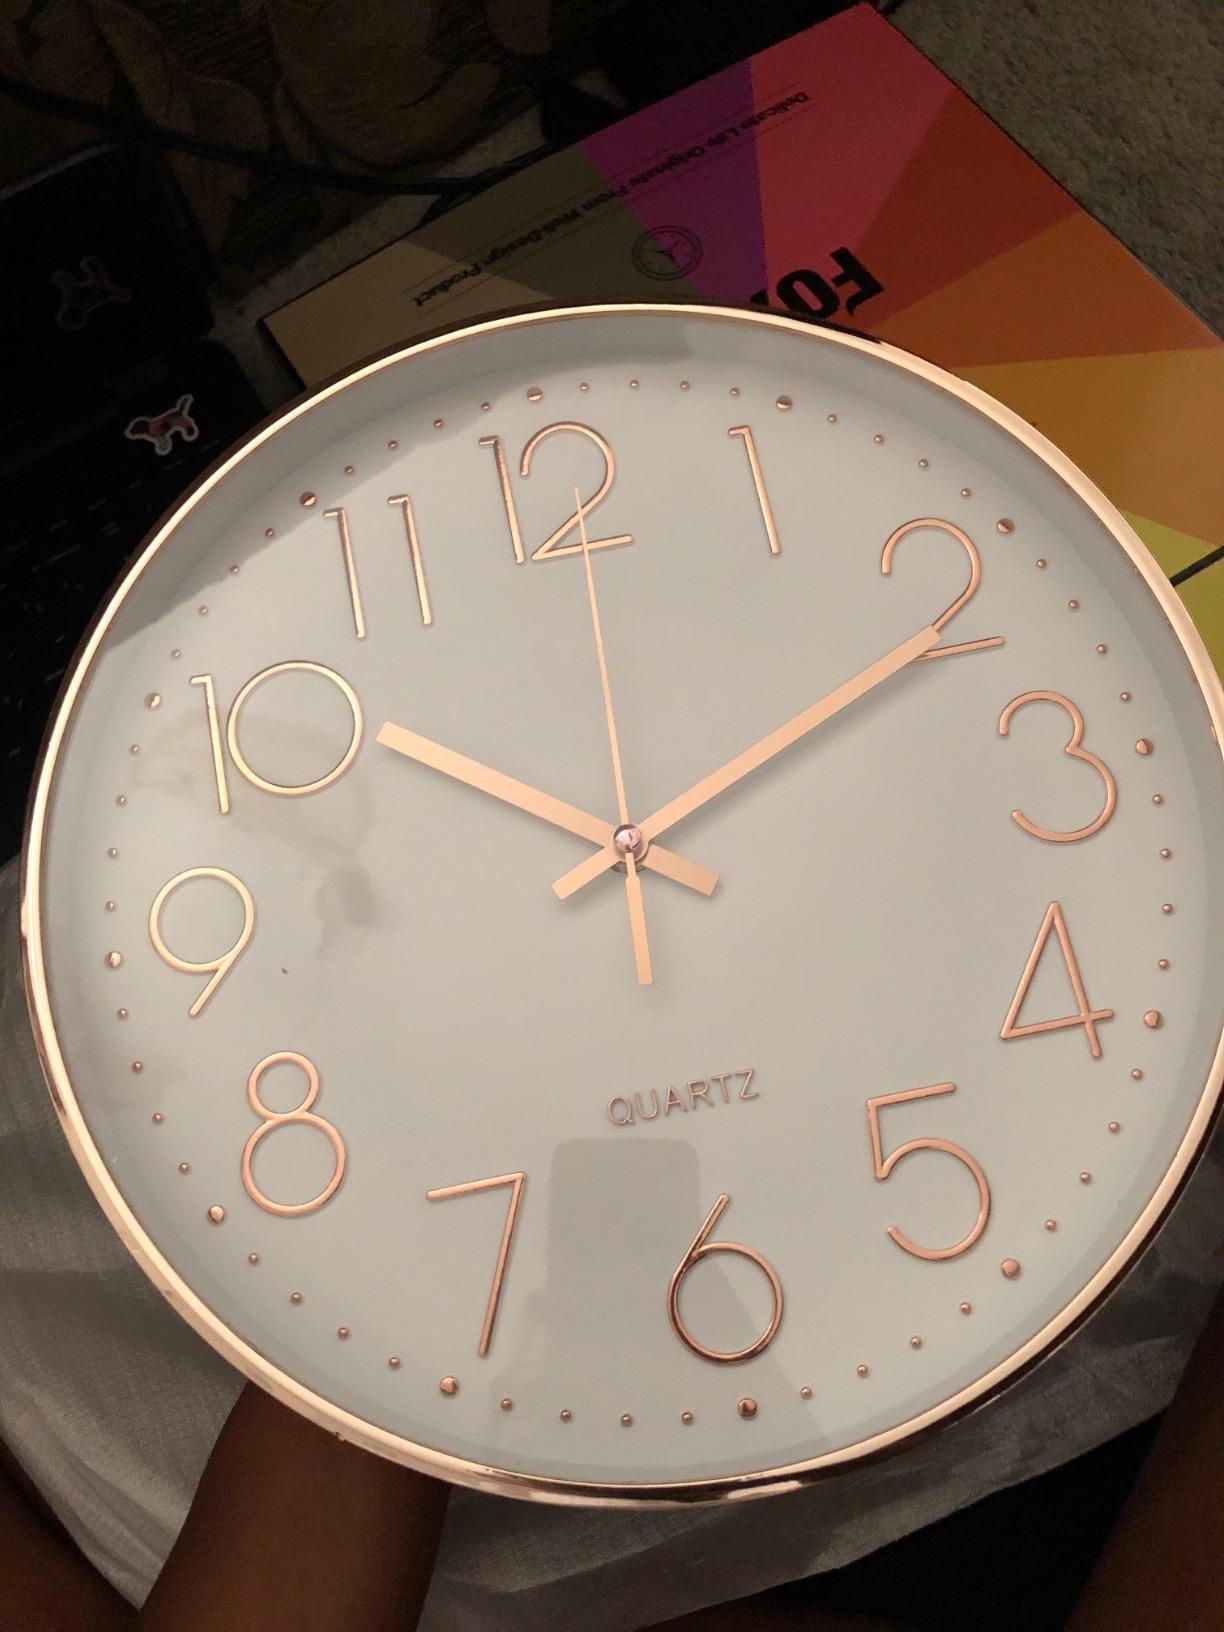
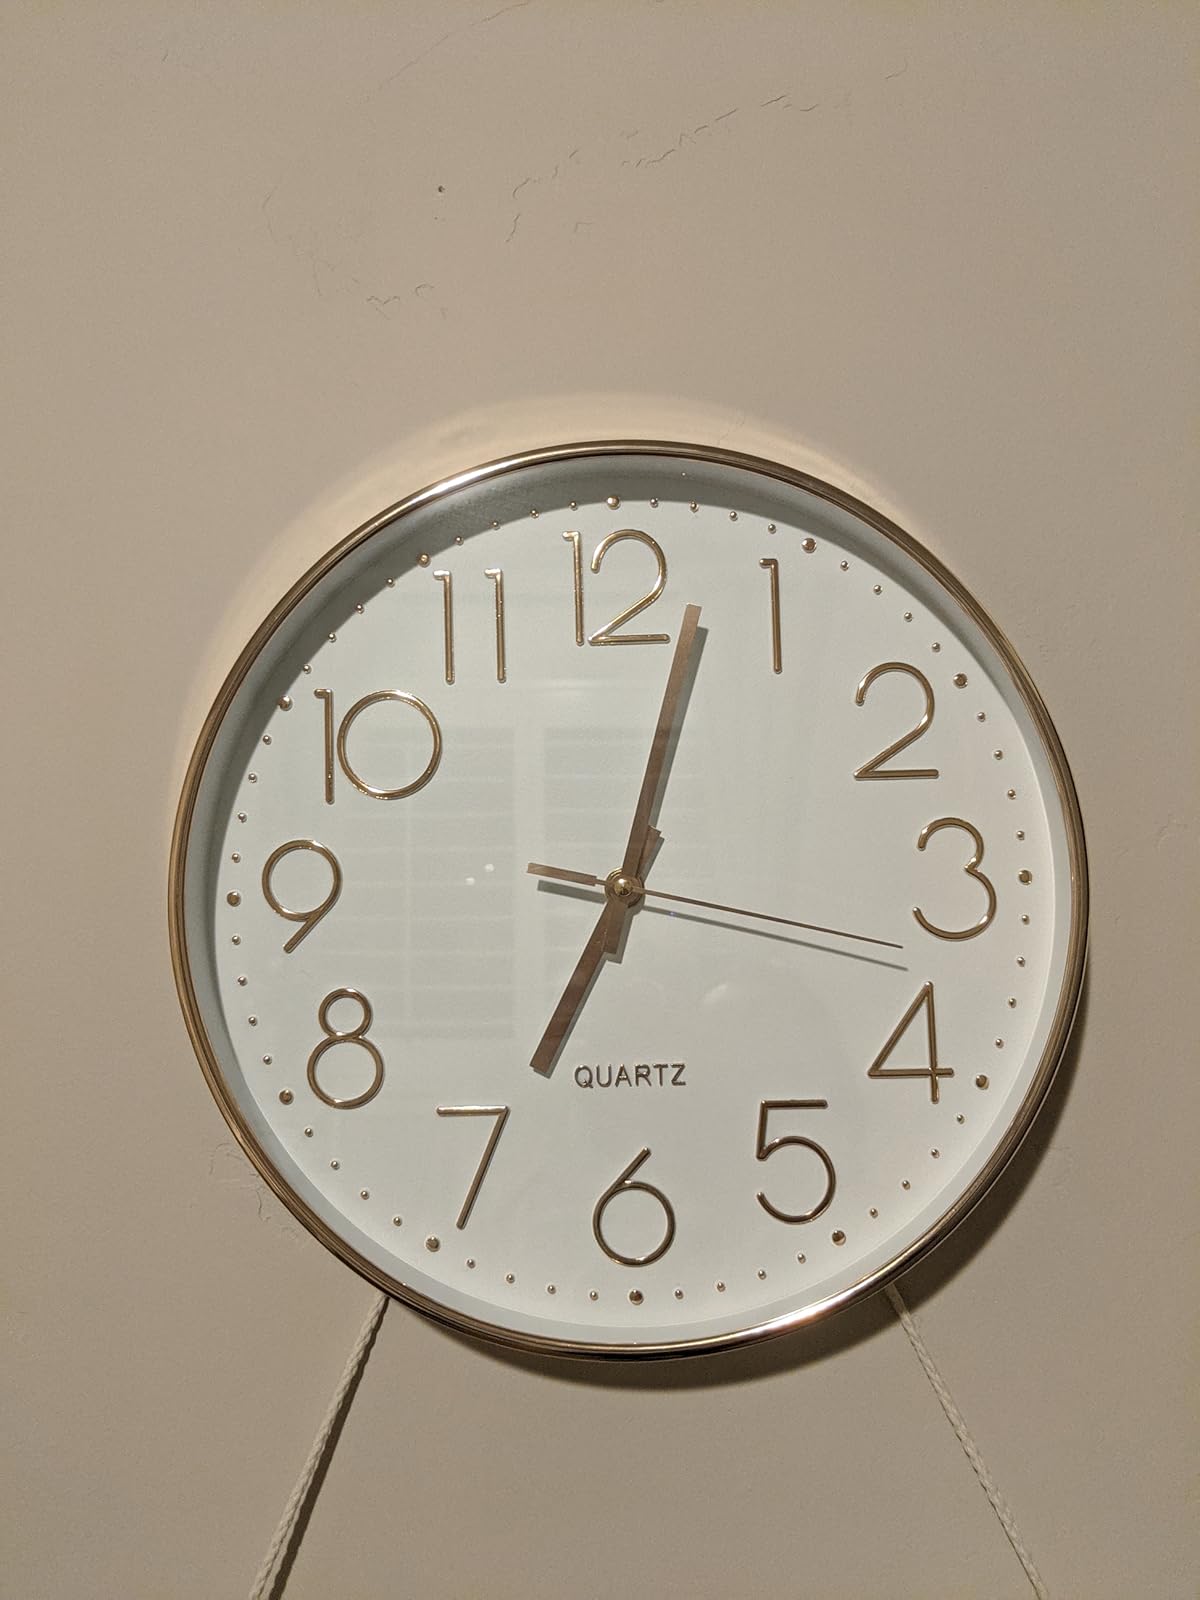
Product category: clock
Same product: yes